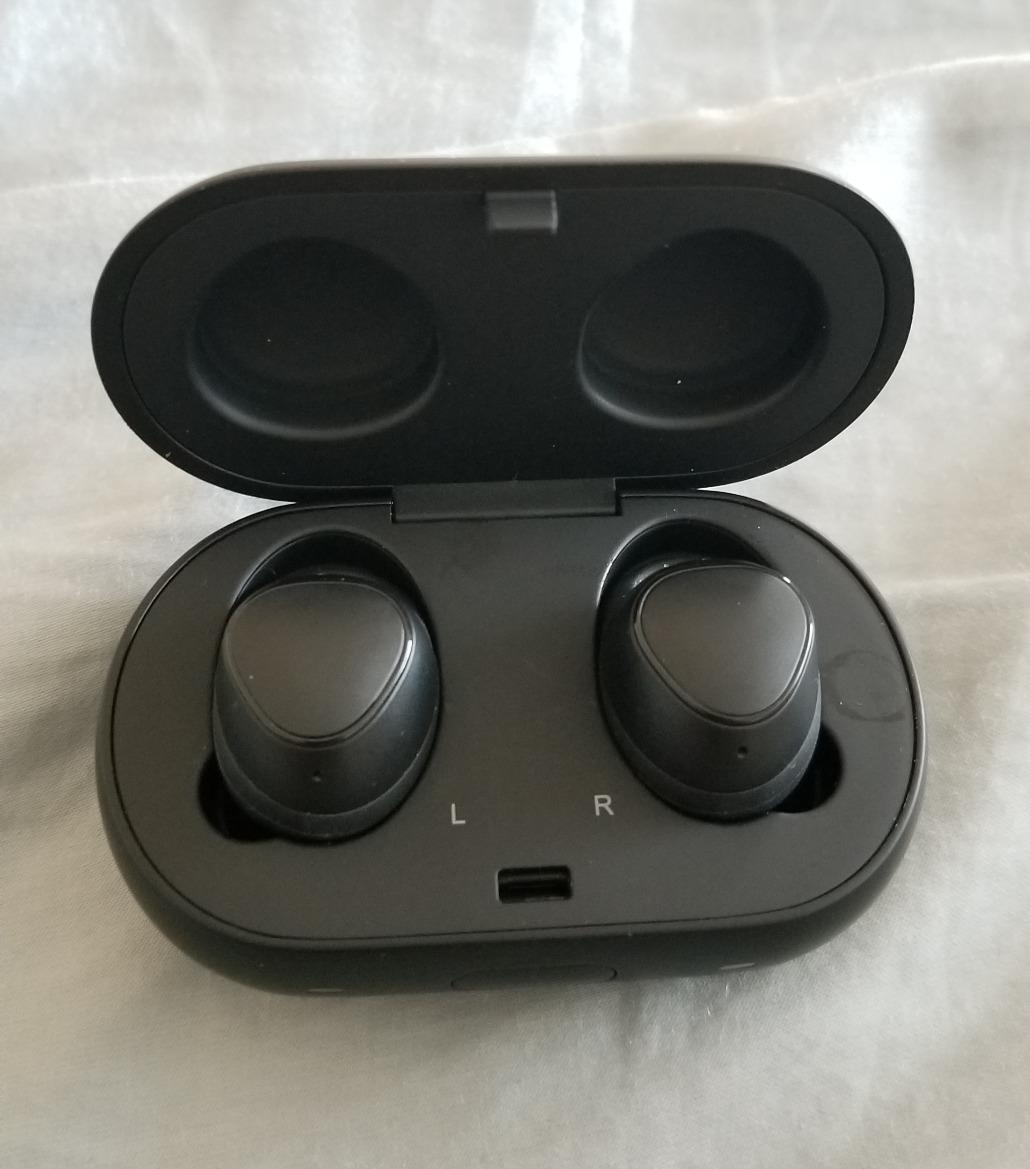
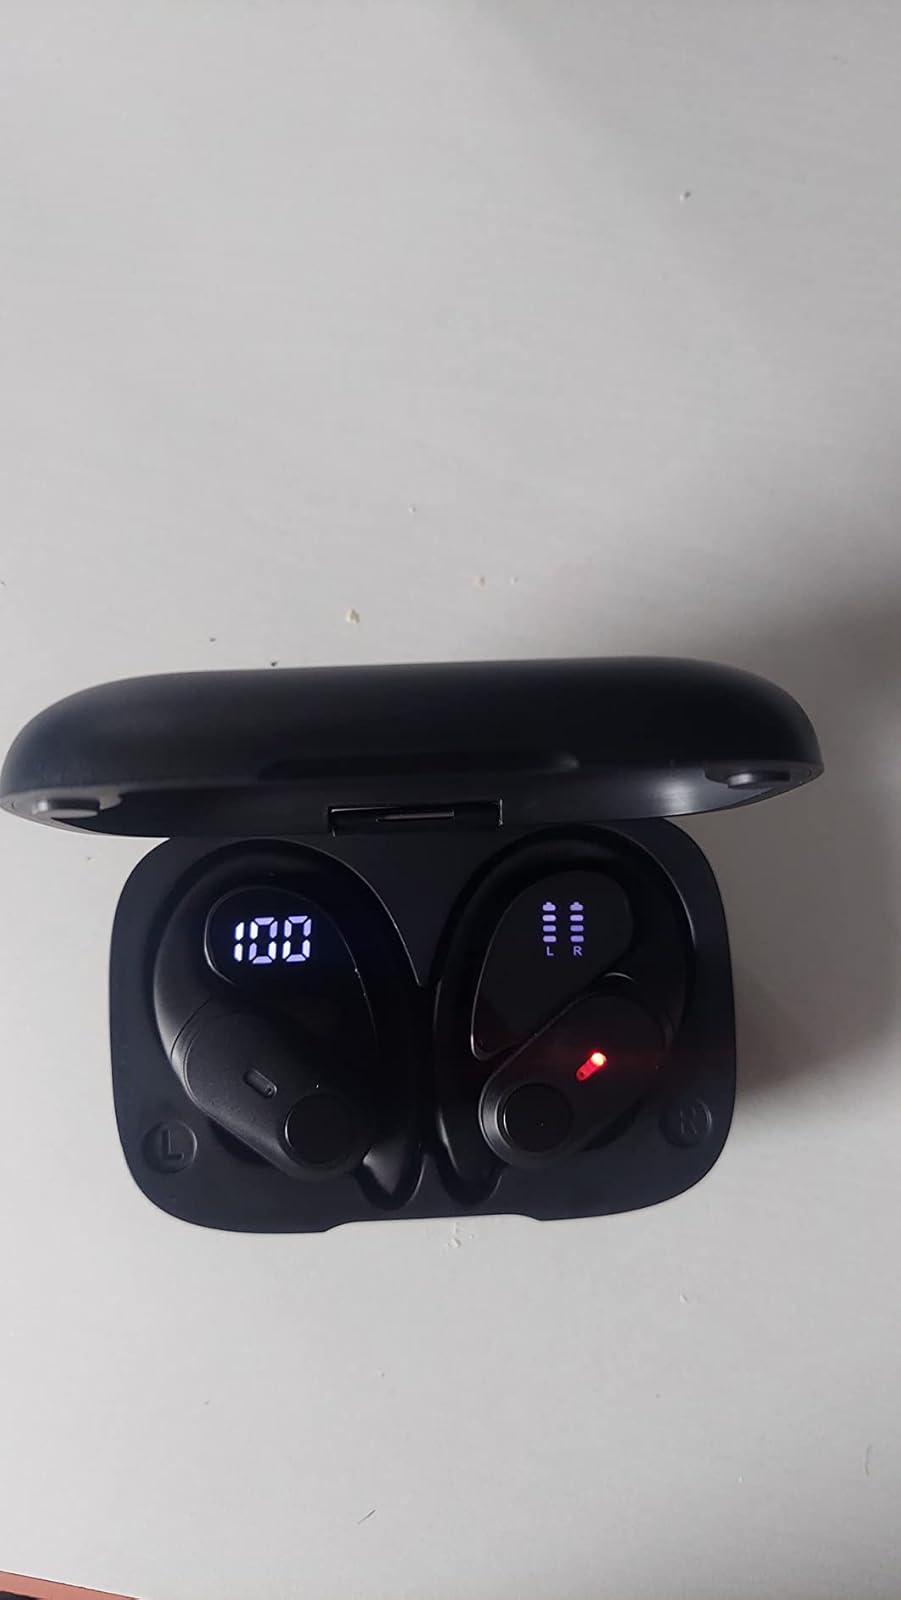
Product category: earbuds
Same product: no